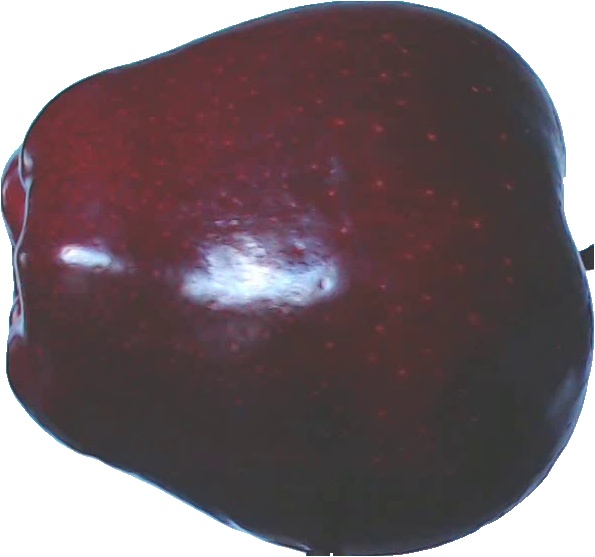
Label: apple_red_delicios_1